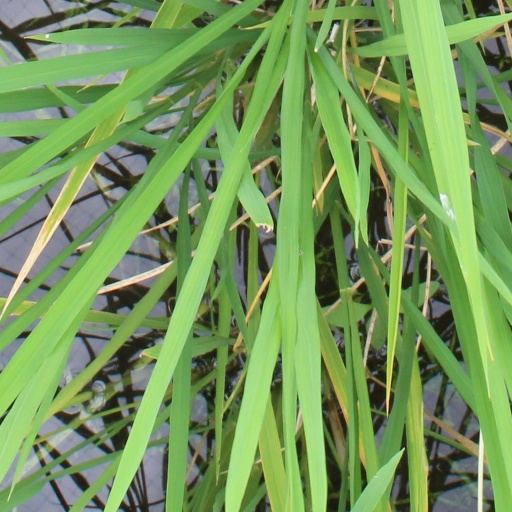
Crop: rice